Bratislava Železná studienka railway station

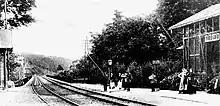
Unique historical photograph, date unknown

The original Red bridge was built in 1848 next to the place where the train station will once be, carrying only one rail track on the Wien – Gänserndorf – Bratislava line, which was launched on August 20, 1848. The bridge crossed the valley over river Vydrica. In 1891, the line between Bratislava main railway station and Devínska Nová Ves was converted to 2 parallel rail tracks and the Red bridge was rebuilt.